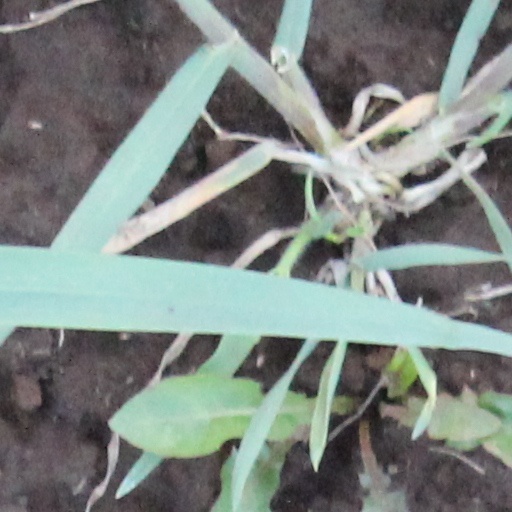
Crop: wheat